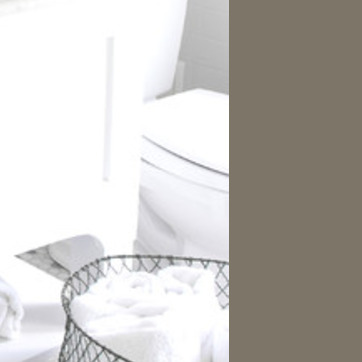
Material: ceramic